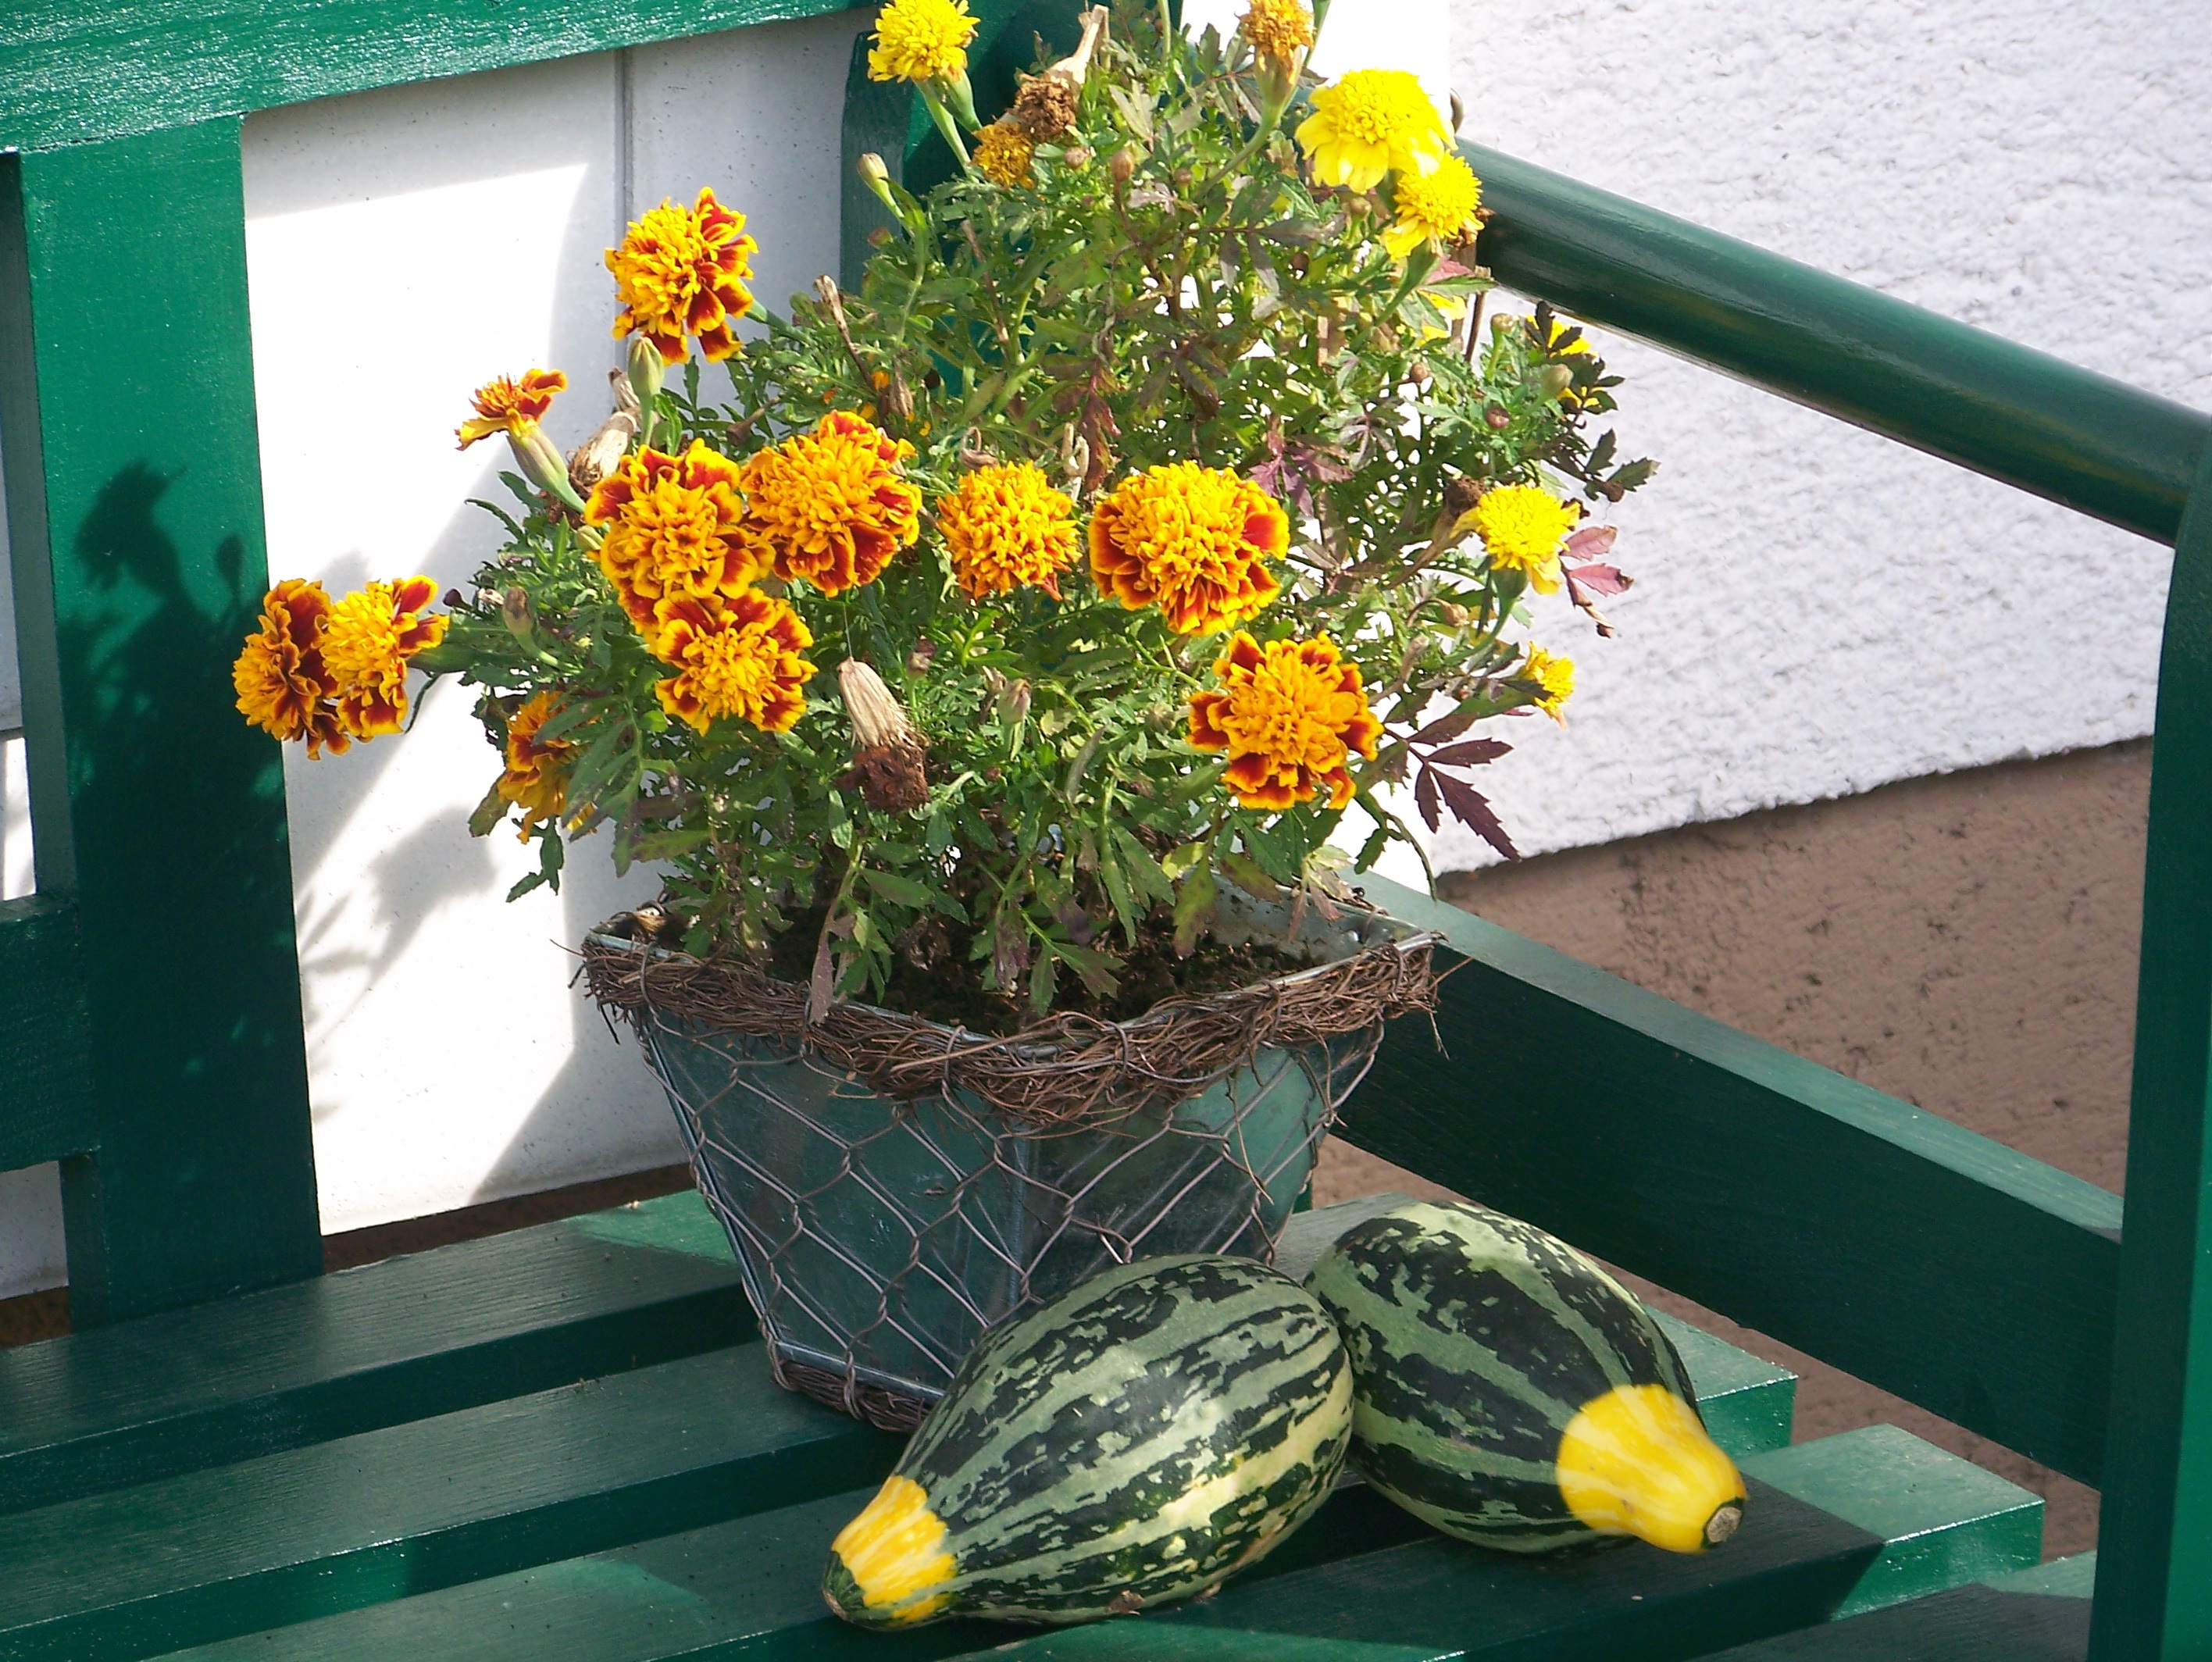
plant, flower, green, autumn, botany, rest, yellow, garden, flora, deco, flowers, flowerpot, floristry, retail, autumn flowers, floral design, annual plant, flower arranging